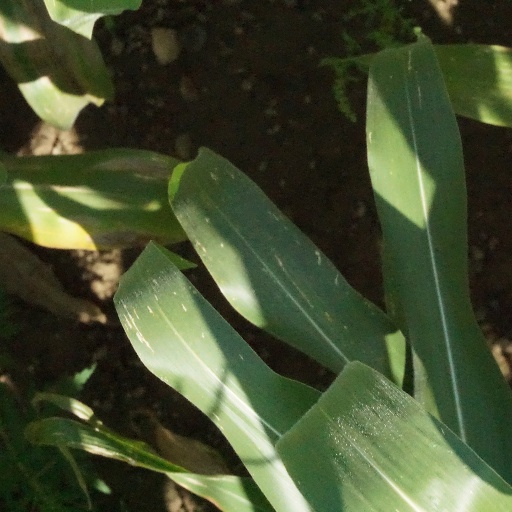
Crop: maize; corn